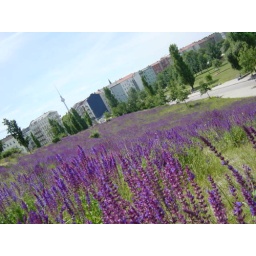
sitting in a field, by berlin wall